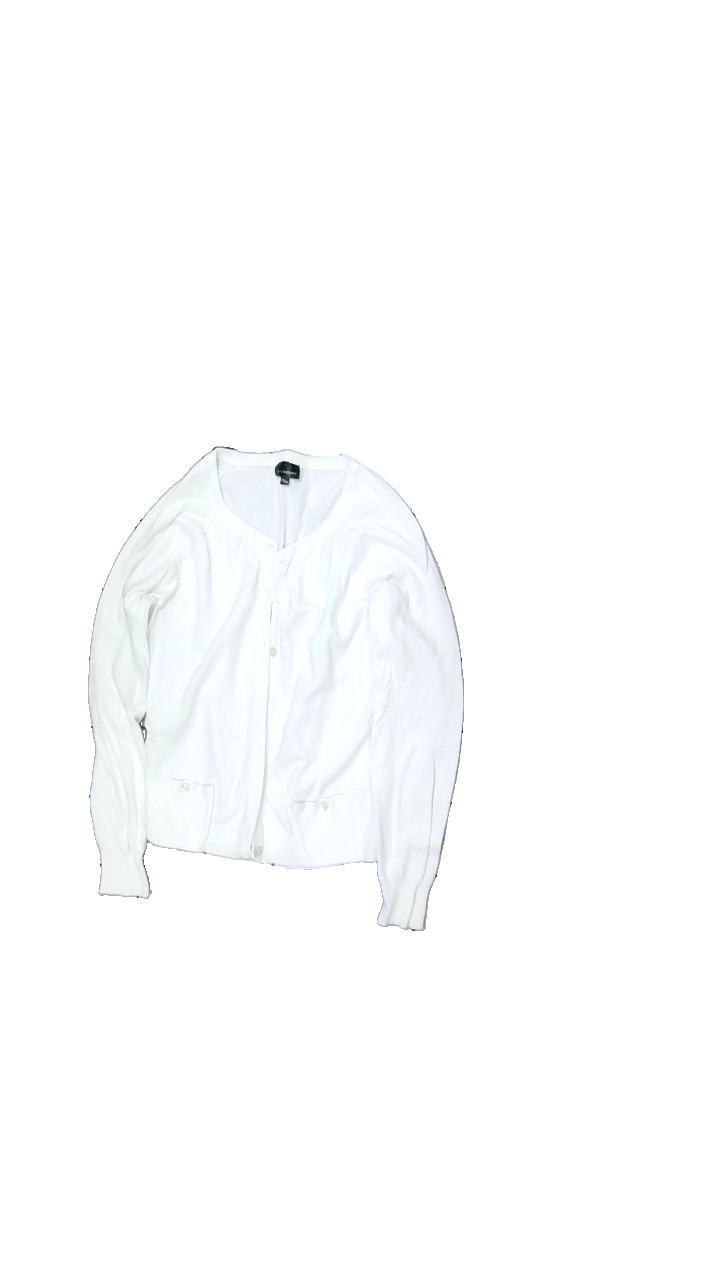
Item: Cardigan (Ladies)
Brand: Kappahl
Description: cardigan med knappar
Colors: White
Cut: Regular
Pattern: Other
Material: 100% bomull
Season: All
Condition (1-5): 3
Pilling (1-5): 3
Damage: gult runt krage
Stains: Minor
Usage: Export
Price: <50